Poonthalir

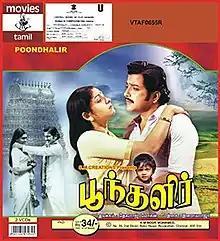
VCD cover

Poonthalir is a 1979 Indian Tamil-language film, directed by Devaraj–Mohan, starring Sivakumar and Sujatha. It is a remake of the Hindi film "Aakhri Khat" (1966). The film, Sivakumar's 101st as an actor, was a success.